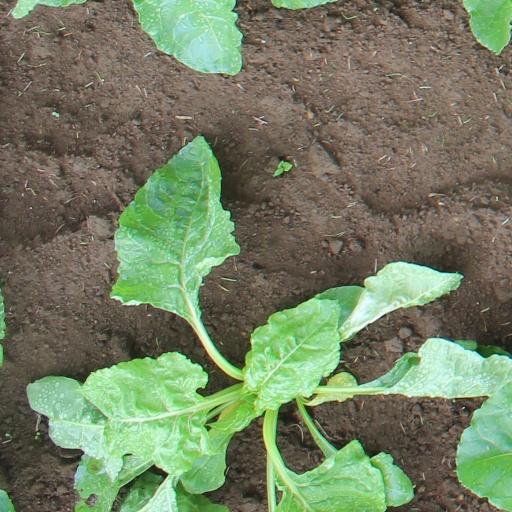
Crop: sugar beet